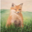
Label: fox